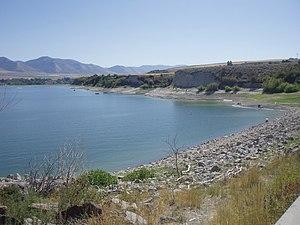
Le parc d'État de Hyrum est un parc d'État américain situé en Utah. Il propose des activités nautiques liés au lac Hyrum.